Gallardet Dolmen

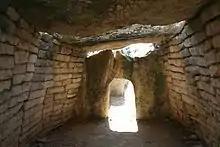

Gallardet Dolmen is a dolmen near the village of Le Pouget in Languedoc, France. It is a large tumulus, containing a 12 metre long alley. The main chamber, 6 metres long by 4 metres wide, is covered by three large capstones. The entrance is described as being like an "oven door", 2 metres high and 1 metre wide. The access corridor is 5 metres long and between 1 and 1.5 metres wide. The corridor leads to an outside chamber which is 2.5 metres long and the same in width.